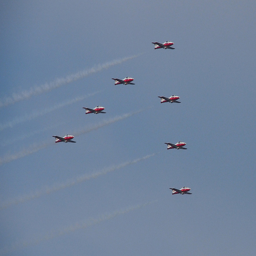
There are seven jets flying in the air.
Seven planes flying in a V formation in a blue sky.
A series of jets is flying in formation.
Seven planes flying in a triangle formation in an open sky.
Seven airplanes in formation speed through the sky.